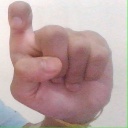
अक्षर: इ